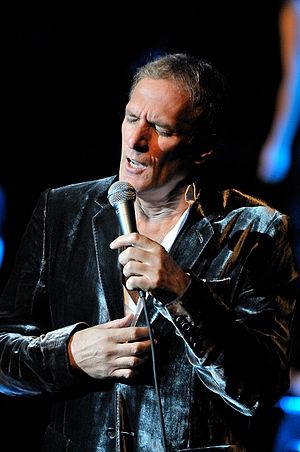
La onzième saison de Dancing with the Stars, émission américaine de télé réalité musicale, est commencé le 20 septembre 2010 sur le réseau ABC et s'est terminé le 23 novembre 2010. Cette émission est animée par Tom Bergeron et Brooke Burke.